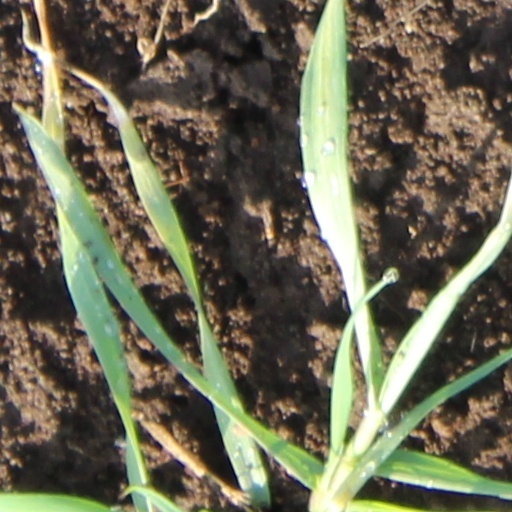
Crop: wheat